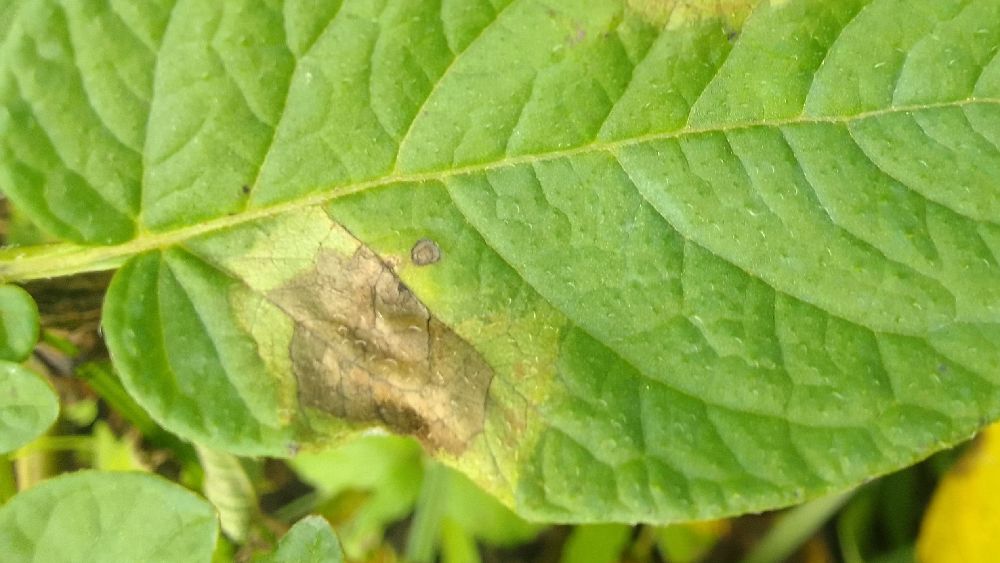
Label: Late blight